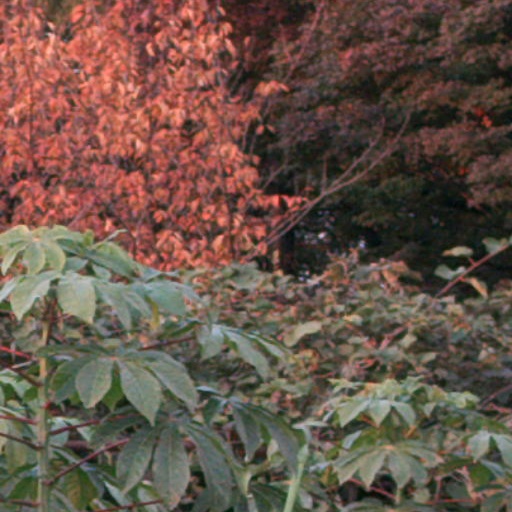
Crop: cassava